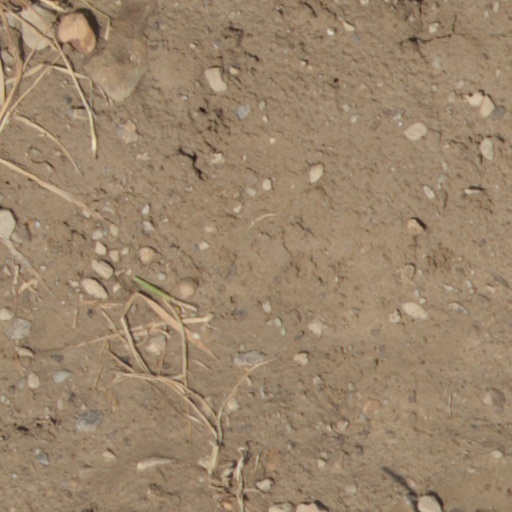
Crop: wheat